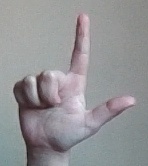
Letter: laam